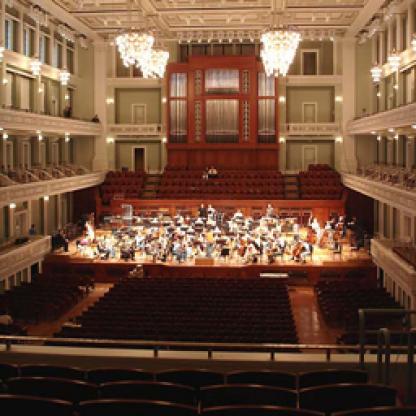
Scene: Indoor